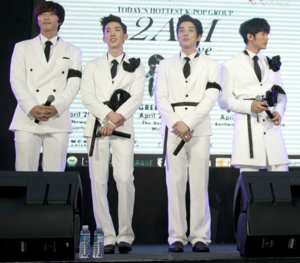
"2AM est l'un des deux groupes issus de la séparation du boys band ""One Day"", normalement constitué de 11 membres.